Peter Vetsch

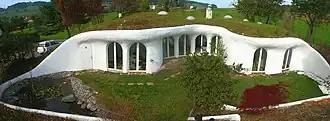
Earth house in Switzerland by Peter Vetsch

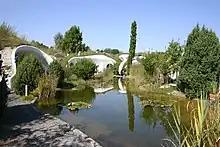
Earth house estate Lättenstrasse in Dietikon

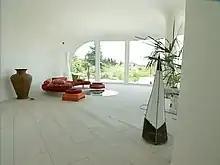
Interior of an earth house by Peter Vetsch

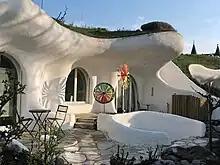
Lättenstrasse in Dietikon

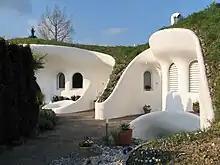
another view of the same building

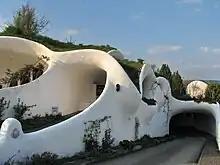
Parking facility

Peter Vetsch (born 14 March 1943) is a Swiss architect, known for building earth houses.